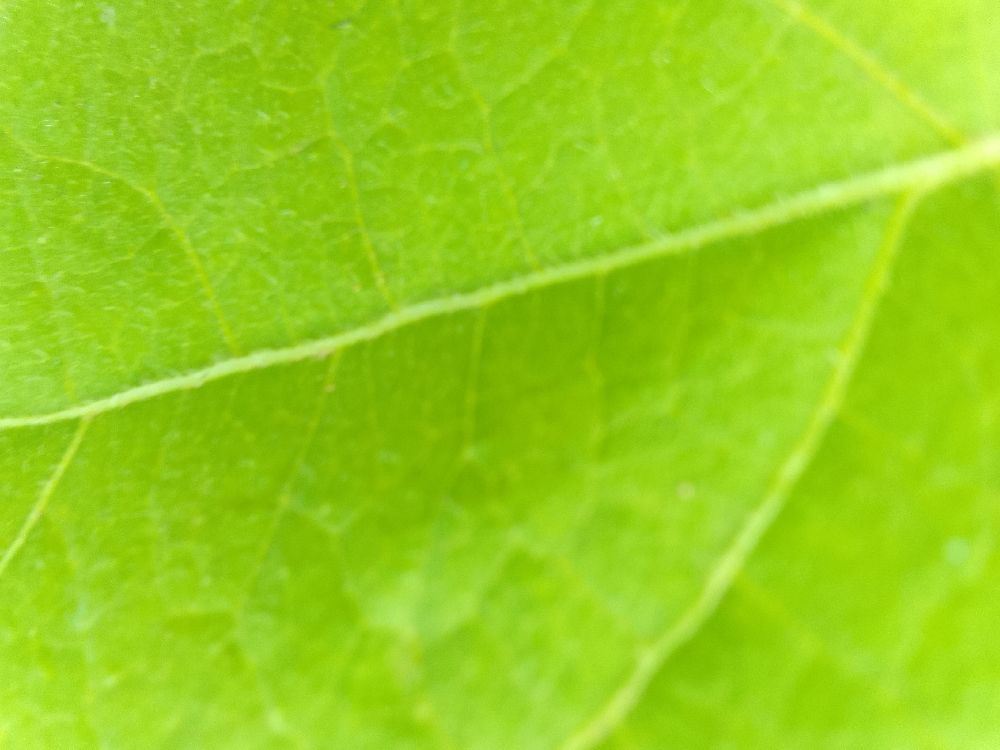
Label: healthy